Desmond Ho

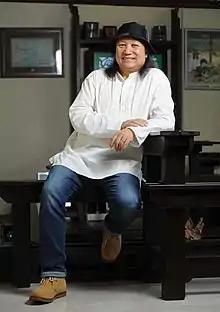
Ho in 2016

Desmond Ho (born 29 December 1961) is a landscape designer and horticulture specialist based in Malaysia. He is responsible for initiating the Malaysian theme garden. It is called Neo Nusantara and reflects Malaysia's cultural heritage. His Malaysian garden concept has been recognized in Japan, Ireland, Switzerland, and New Zealand. He shared his knowledge and experiences through public press by becoming the columnist for "New Straits Times", "The Star", and "Berita Harian", appearing in local shows such as Casa Impian and wrote a guidebook titled "Desmond Ho's Guide to Beautiful Home Gardens" published by MPH Group.